Henry Okey

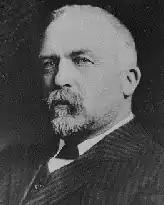
Okey in 1905

Henry James Hobbs Okey (28 May 1857 – 13 September 1918) was a Reform Party Member of Parliament in New Zealand.